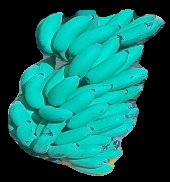
Variety: elakki-bale
Grade: grade2